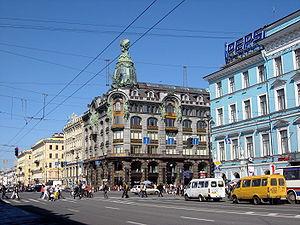
Saint-Pétersbourg /sɛ̃.pe.tɛʁs.buʁ/ est la deuxième plus grande ville de Russie par sa population, avec 5 281 579 habitants en 2017, après la capitale Moscou. Saint-Pétersbourg a le statut de ville d'importance fédérale. La ville est enclavée dans l'oblast de Léningrad, mais en est administrativement indépendante. Elle est située dans le Nord-Ouest du pays sur le delta de la Neva, au fond du golfe de Finlande, un espace maritime de la mer Baltique. Capitale de l'Empire russe de 1712 jusqu'en mars 1917, ainsi que de la Russie dirigée par les deux gouvernements provisoires entre mars et octobre 1917, Saint-Pétersbourg a conservé de cette époque un ensemble architectural unique. Deuxième port russe sur la mer Baltique après Primorsk, c'est aussi un centre majeur de l'industrie, de la recherche et de l'enseignement russe ainsi qu'un important centre culturel européen. Saint-Pétersbourg est la deuxième ville d'Europe par sa superficie et la cinquième par sa population.
L'isthme de Carélie est une étroite bande de terre de 55 à 110 km de largeur et de 150 à 180 km du nord au sud, séparant le lac Ladoga en Russie du Golfe de Finlande.